The Saragossa Manuscript (film)

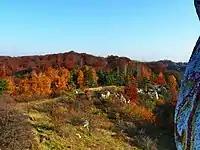
The film was shot at Kraków-Częstochowa Upland, near Częstochowa

The film was shot at Kraków-Częstochowa Upland near Częstochowa; Olsztyn castle; Wrocław, Poland.